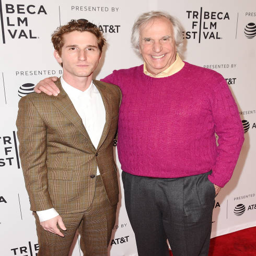
actors attend the premiere during festival .